Rochester, Kent

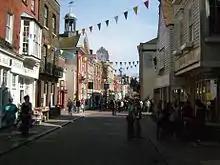

On 1 April 1998, the existing local government districts of Rochester-upon-Medway and Gillingham were abolished and became the new unitary authority of Medway. The Department of Environment, Transport and the Regions informed the city council that since it was the local government district that officially held City status under the 1982 Letters Patent, the council would need to appoint charter trustees to preserve its city status. However, no trustees were appointed and the city status was therefore lost when Rochester-upon-Medway was abolished as a local government district. The incoming Medway Council apparently only became aware of this when, in 2002, it was advised that Rochester was not on the Lord Chancellor's Office's list of cities.